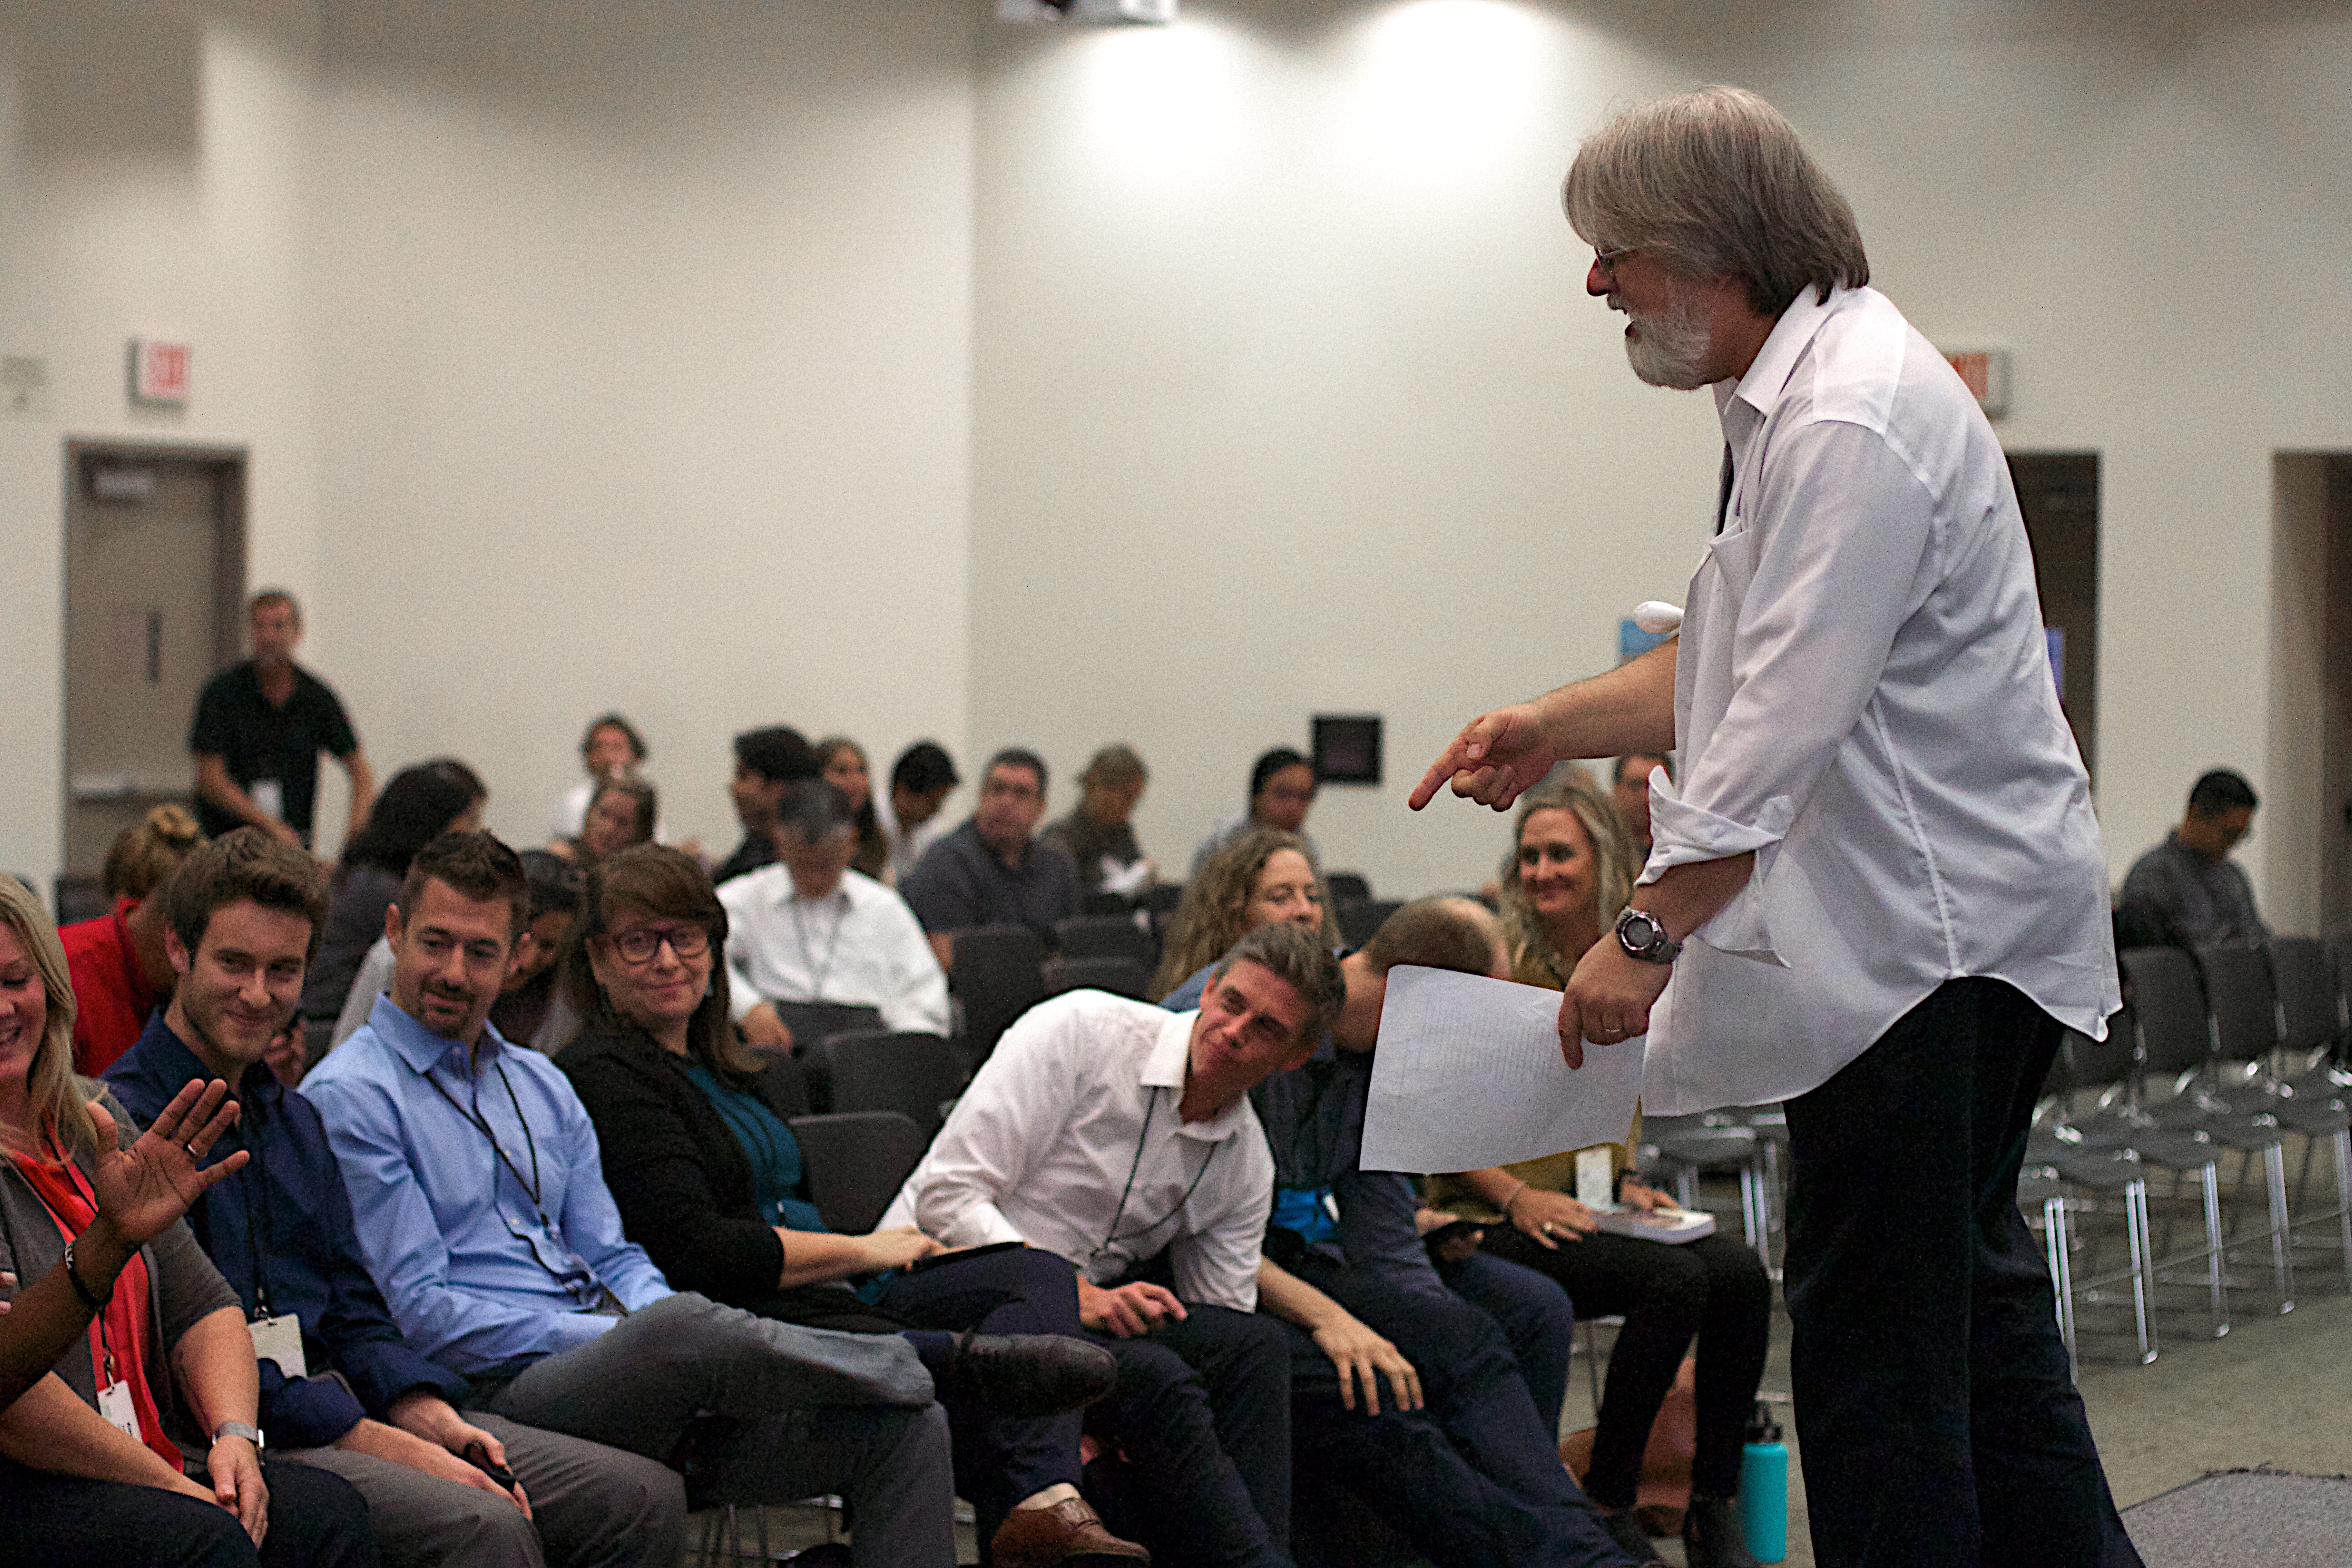
audience, 2016dml